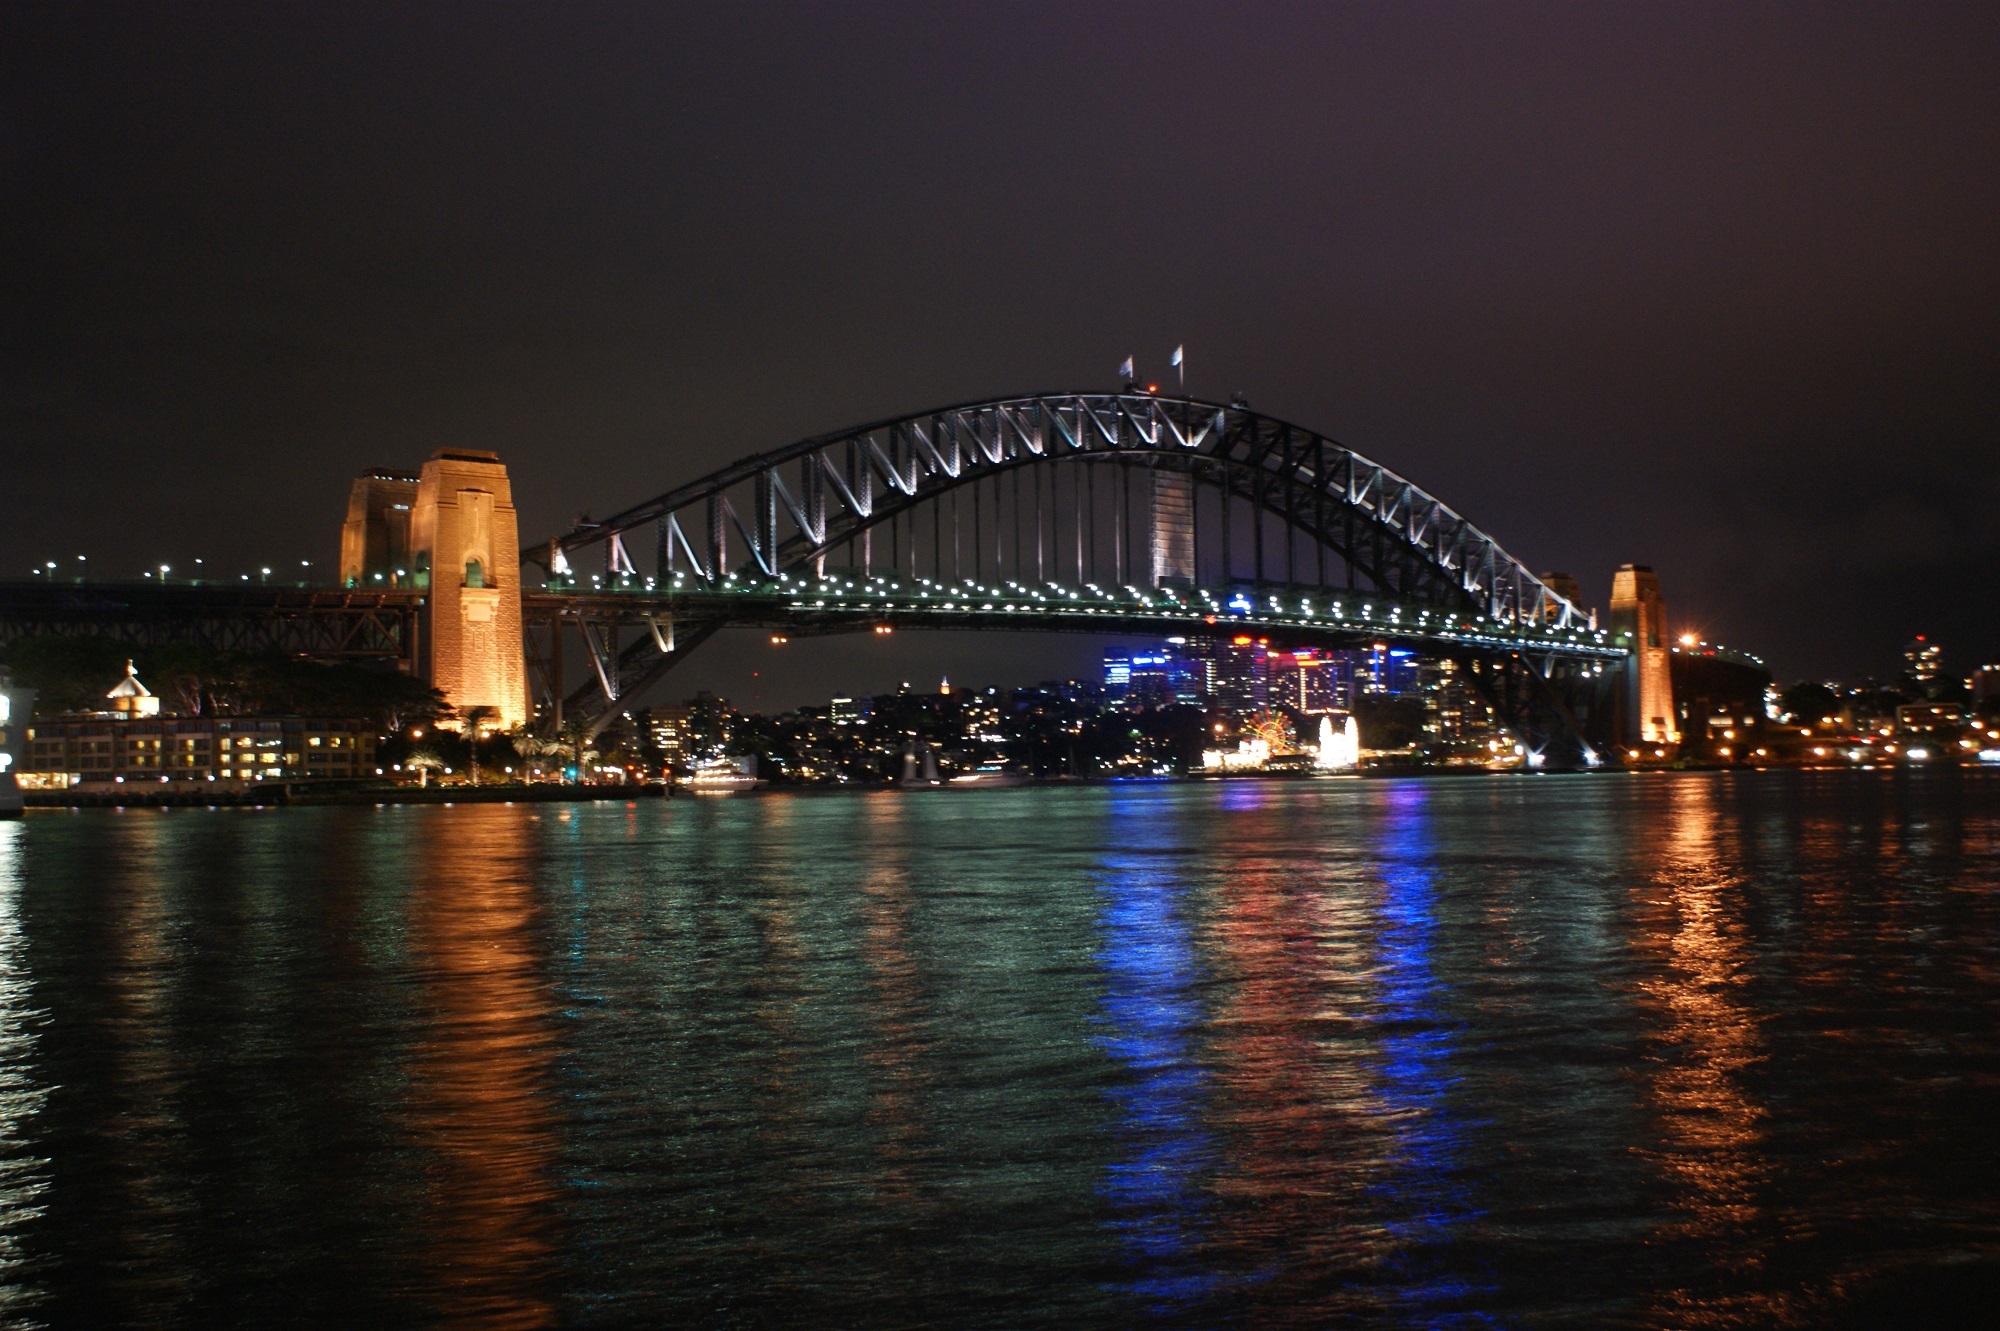
landscape, water, light, architecture, bridge, skyline, night, city, urban, cityscape, dusk, evening, reflection, scenic, landmark, colorful, tourism, australia, lights, sydney harbour bridge, human settlement